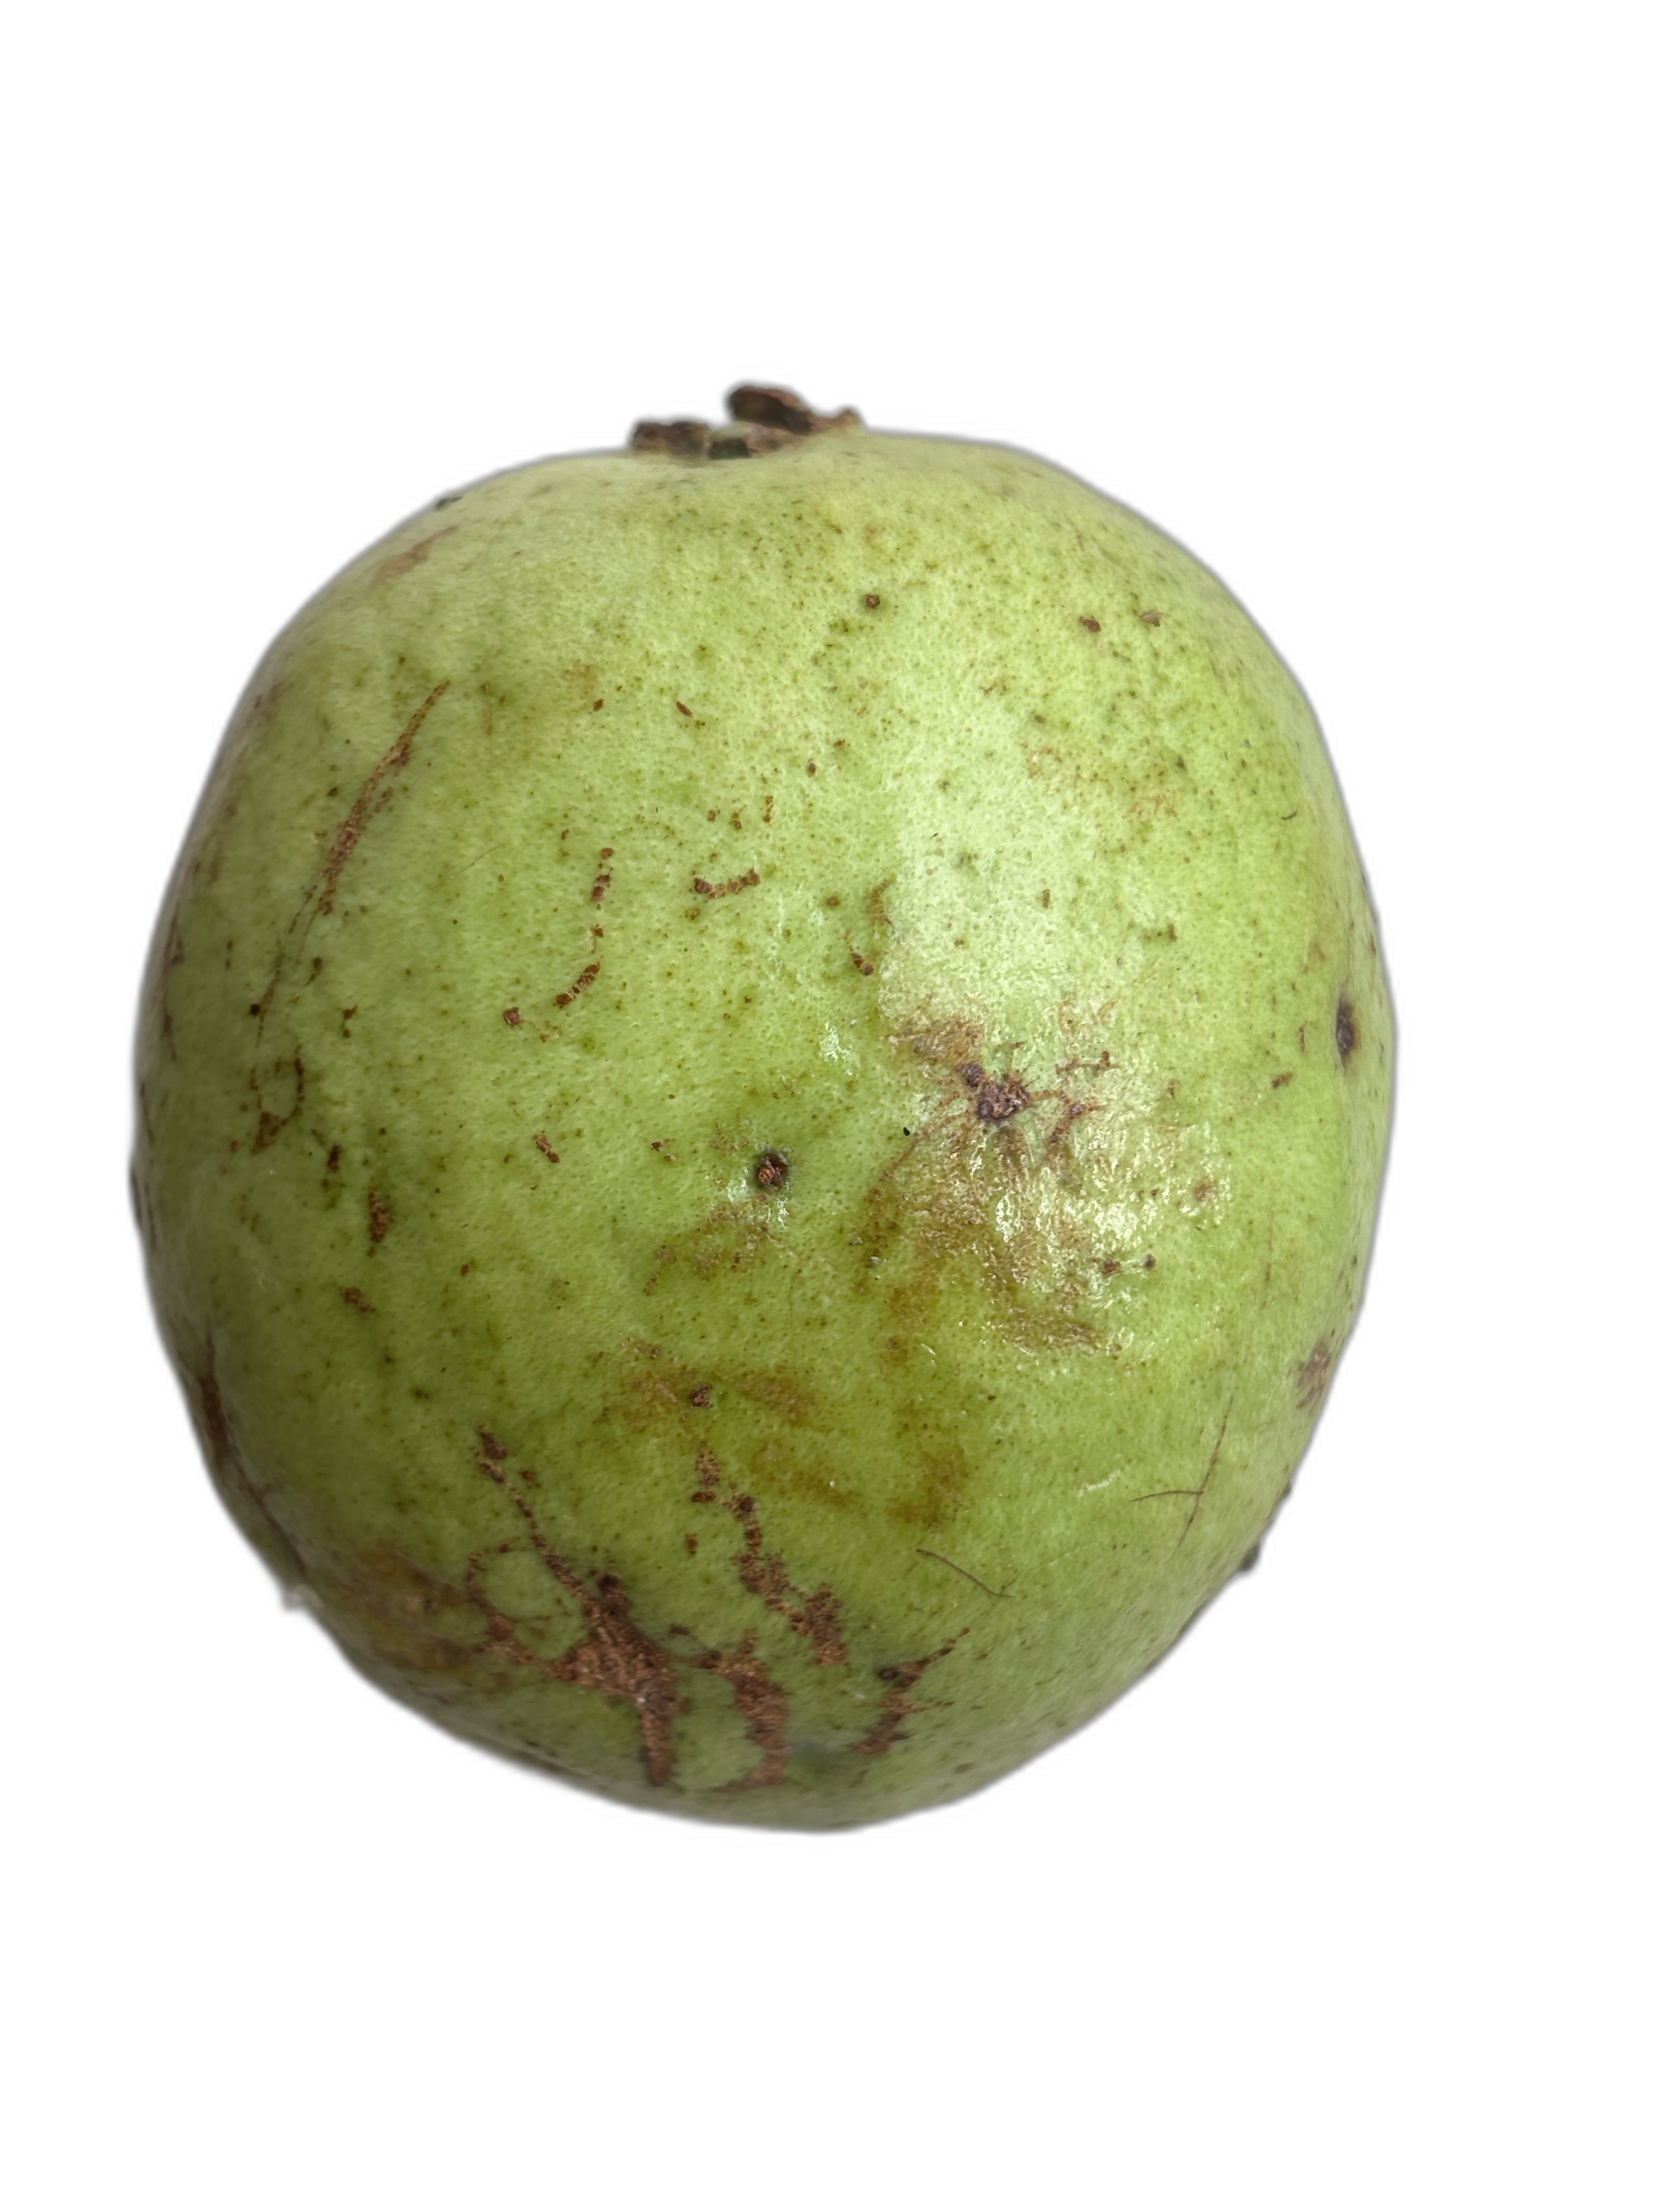
Plant part: fruit
Disease: Scab